Empress State Building

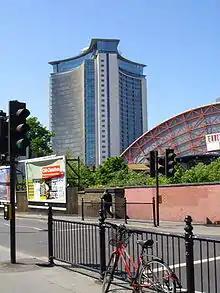
The Empress State Building as seen from outside West Brompton station, with the former Earls Court Two in the foreground.

The Empress State Building is a high rise building in West Brompton in the London Borough of Hammersmith and Fulham, on the border with Earl's Court. Its full address is Empress State Building, Empress Approach, Lillie Road, West Brompton, London, SW6 1TR.